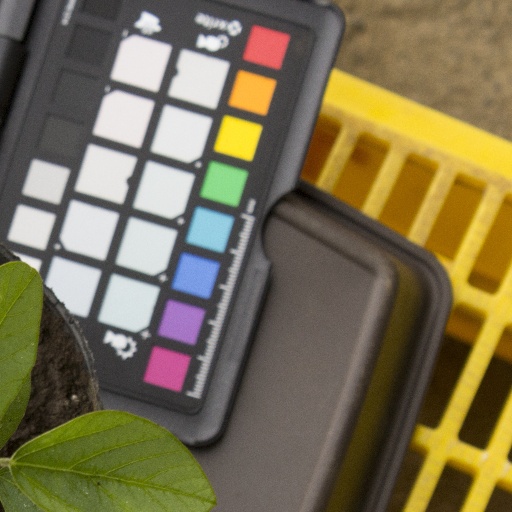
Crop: soybean